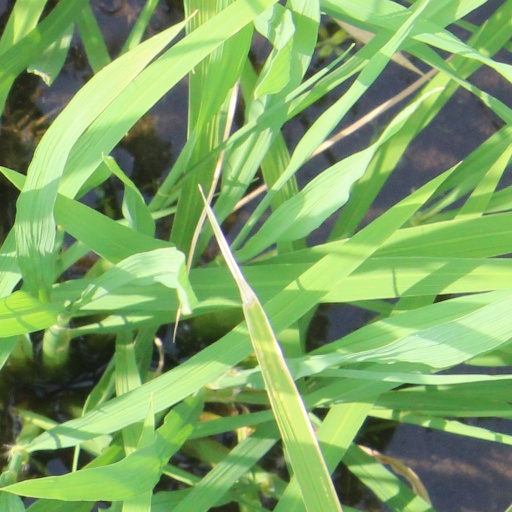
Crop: rice